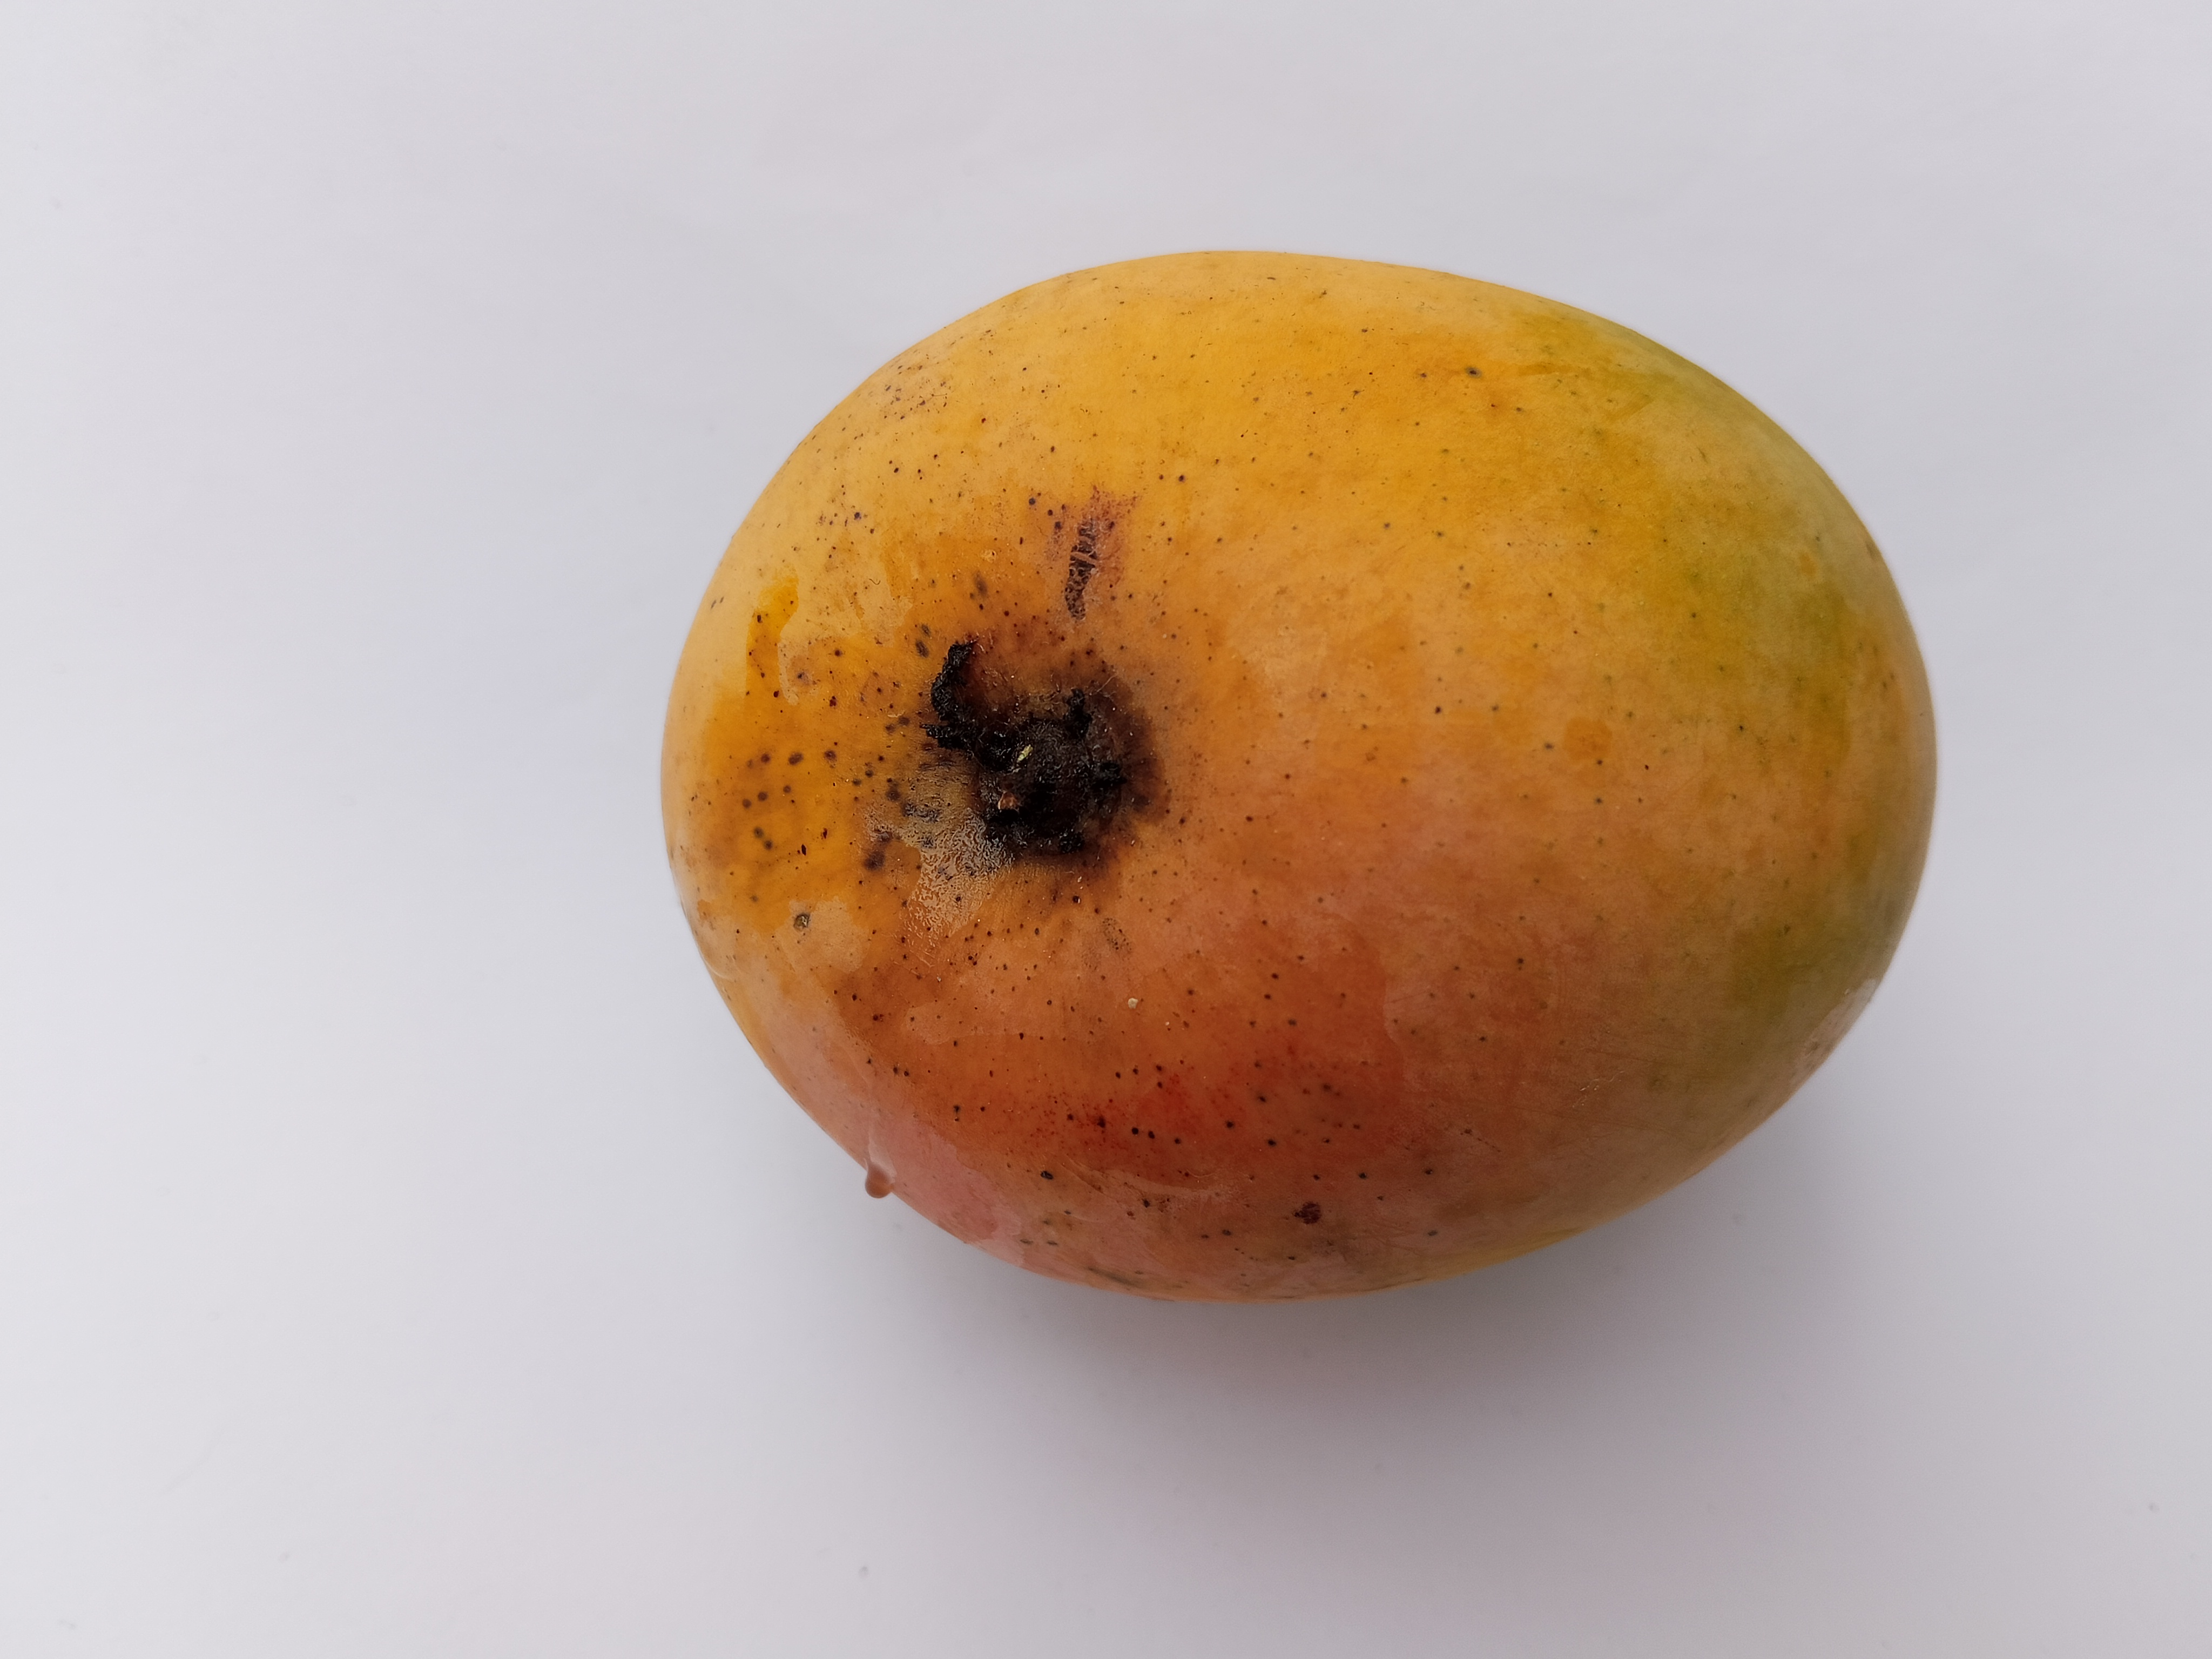
Mango variety: Sundari